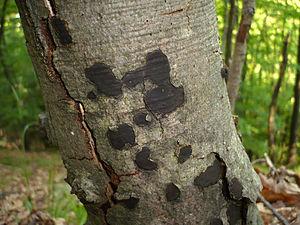
Le Hêtre commun, Fagus sylvatica, couramment désigné simplement comme le hêtre est une espèce d'arbres à feuilles caduques, indigène d'Europe, appartenant à la famille des Fagaceae, tout comme le chêne et le châtaignier.